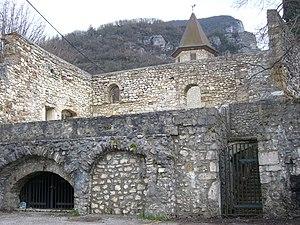
Un vieux château dans les rues de Cognin-les-Gorges.
Cognin-les-Gorges est une commune française située dans le département de l'Isère en région Auvergne-Rhône-Alpes. Elle fait partie de la communauté de communes de Saint-Marcellin Vercors Isère Communauté.